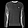
Label: Pullover